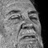
Emotion: neutral